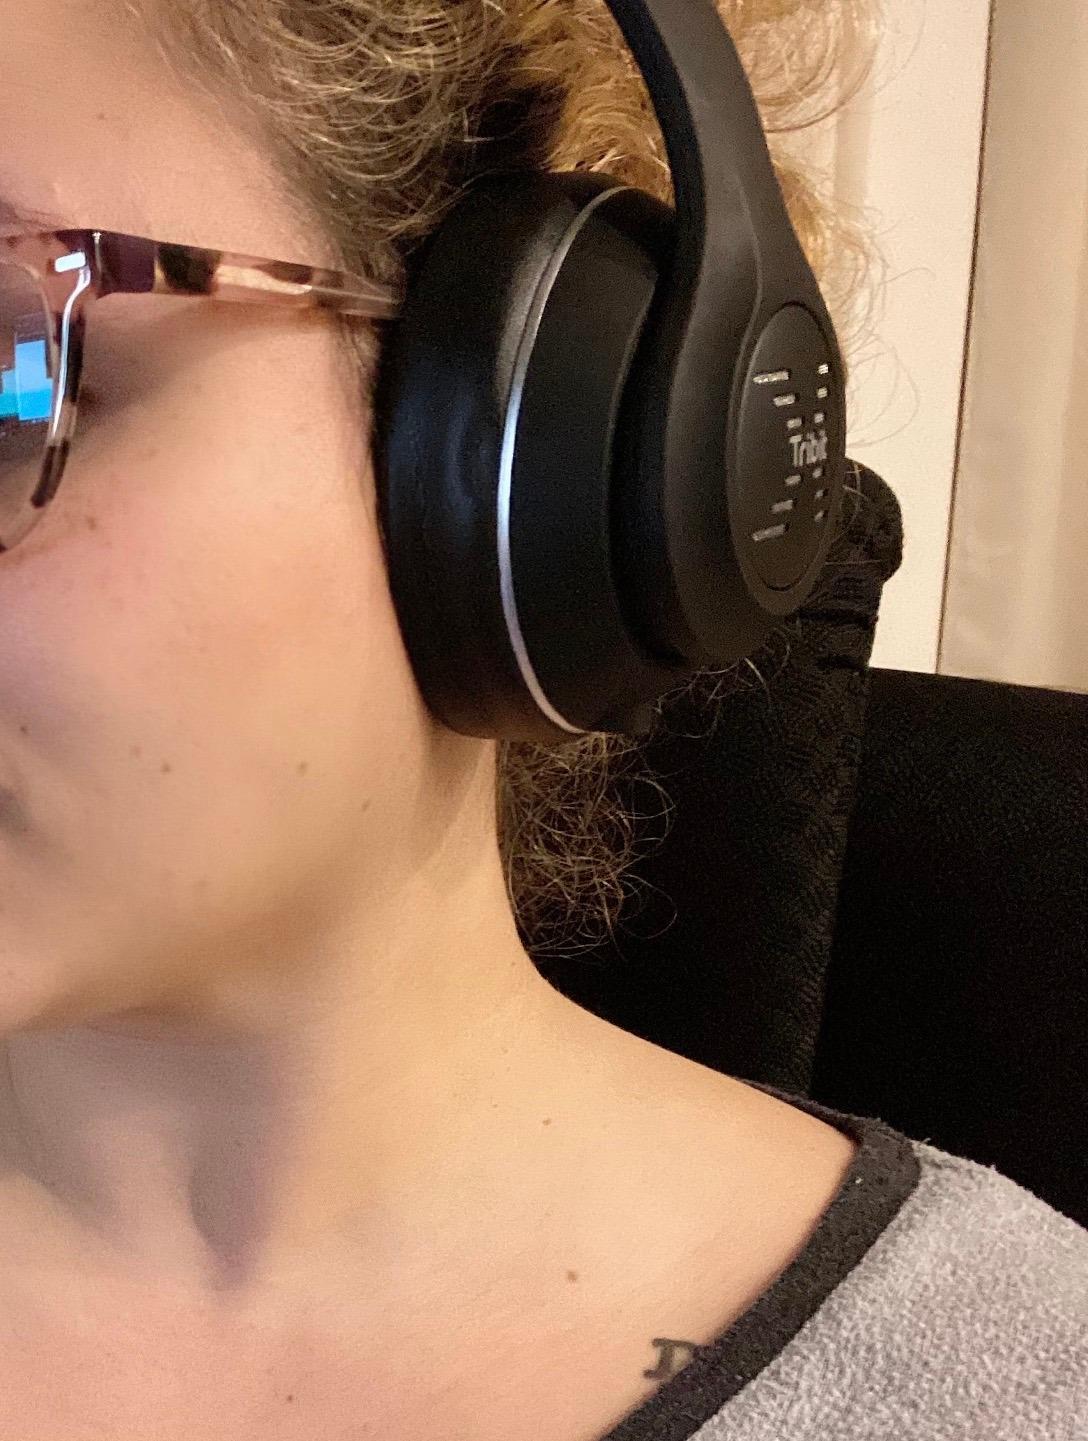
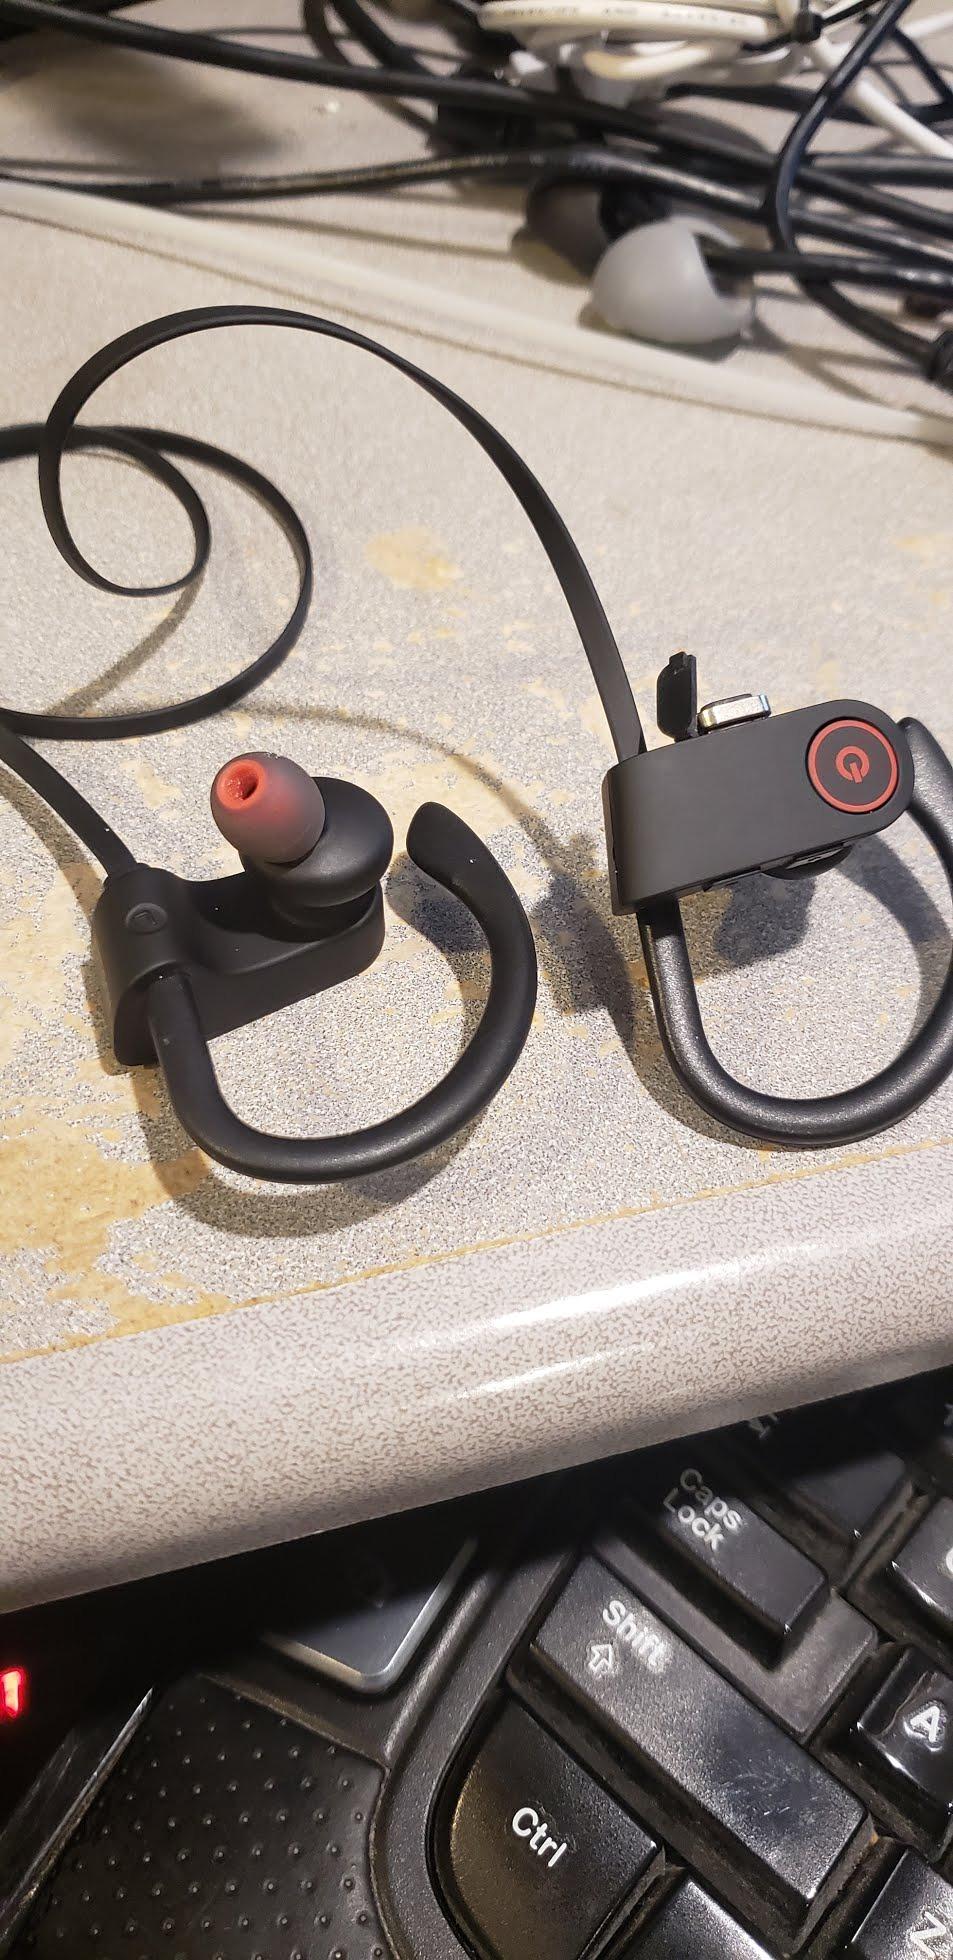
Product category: headphones
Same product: no